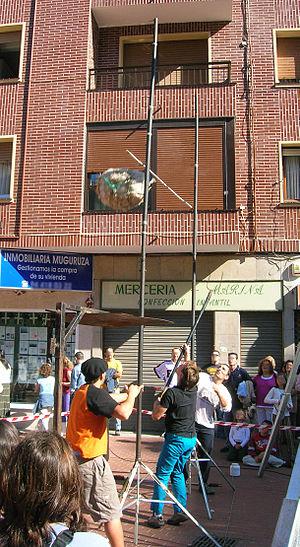
Le Lasto botatze ou le « lancer de botte de paille » est un sport pratiqué au Pays basque et fait partie des jeux de la force basque. On utilise une fourche, dont la longueur n'excède pas 1,80 m, une botte de foin de 12 à 13 kg, pour jeter une botte pleine de paille au-dessus d'une barre horizontale à une plus grande hauteur que la tête du lanceur.